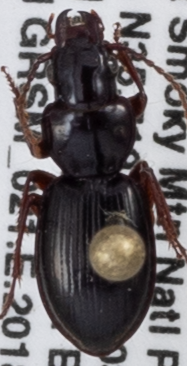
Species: Cyclotrachelus freitagi
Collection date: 2018-07-24
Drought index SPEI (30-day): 1.45
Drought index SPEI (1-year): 0.54
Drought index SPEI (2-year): -0.17